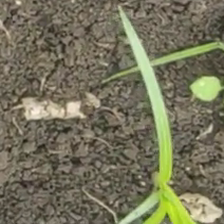
Weed species: Lavhala_(Cyperus_Rotundus)